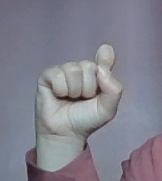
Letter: fa